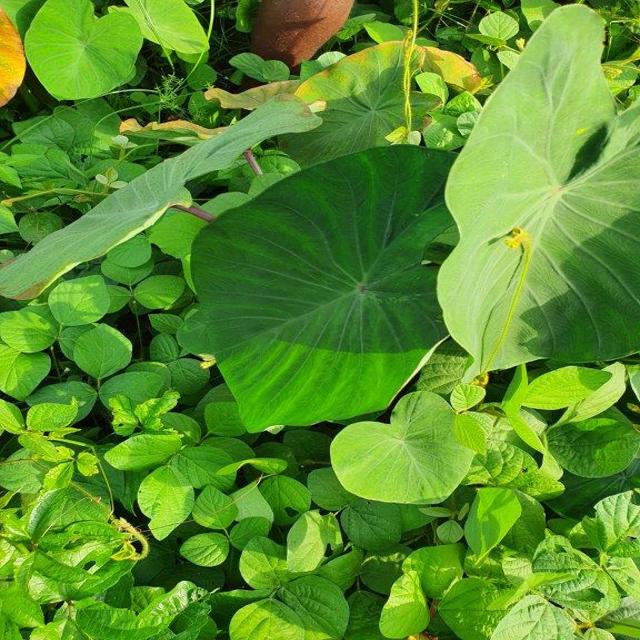
Label: Healthy